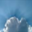
Label: cloud